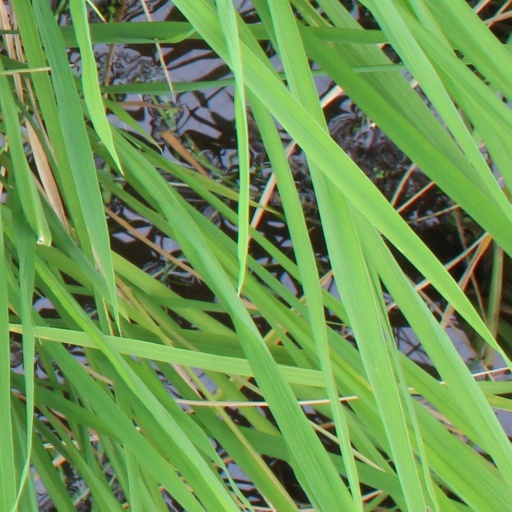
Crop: rice